Thapsos culture

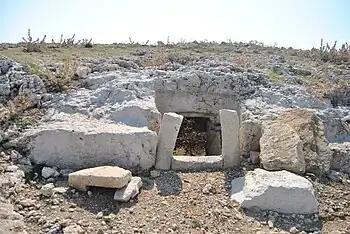
Thapsos tomb

The Thapsos Culture is defined as the civilization in ancient Sicily attested by archaeological findings of a large village located in the peninsula of Magnisi, between Augusta and Syracuse, that the Greeks called Thapsos.